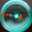
Label: bowl